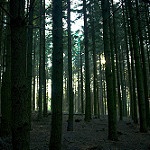
Label: forest